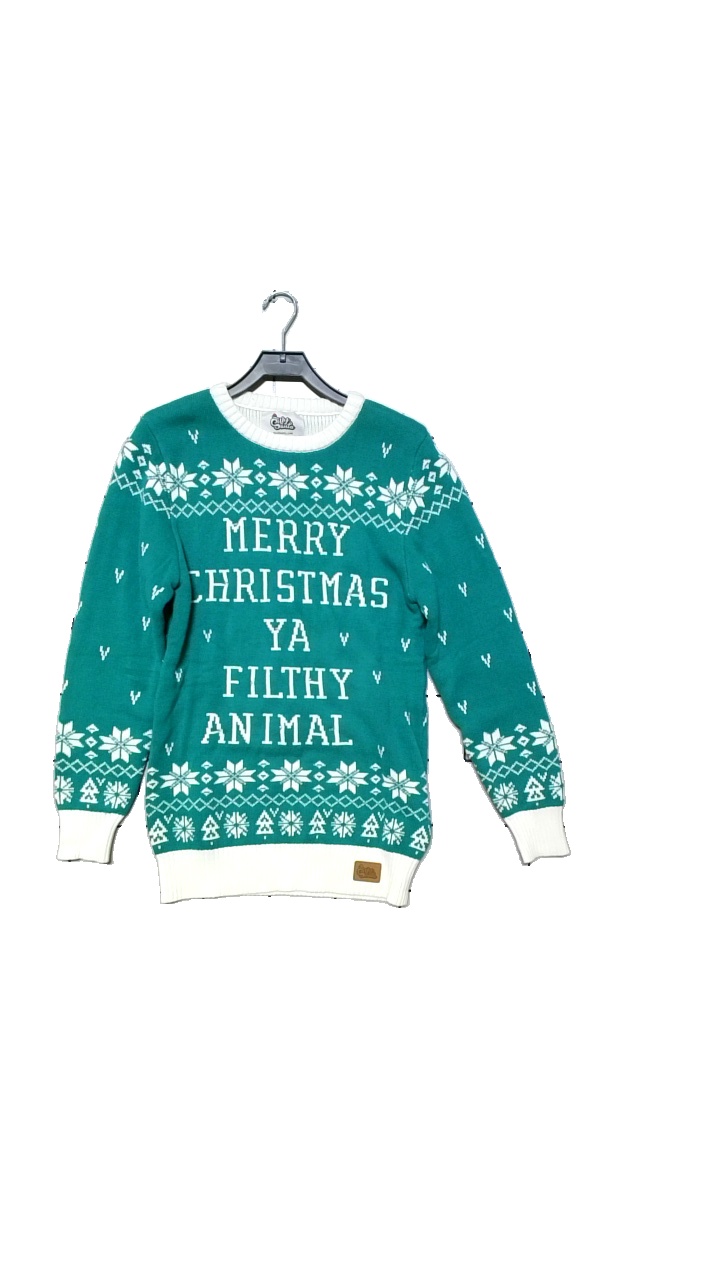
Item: Sweater (Unisex)
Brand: Silly Santa
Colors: Multicolor, Green
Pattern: Other
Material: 60% cotton, 40% acrylic
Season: Winter
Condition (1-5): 5
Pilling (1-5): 5
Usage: Reuse
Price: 100-150